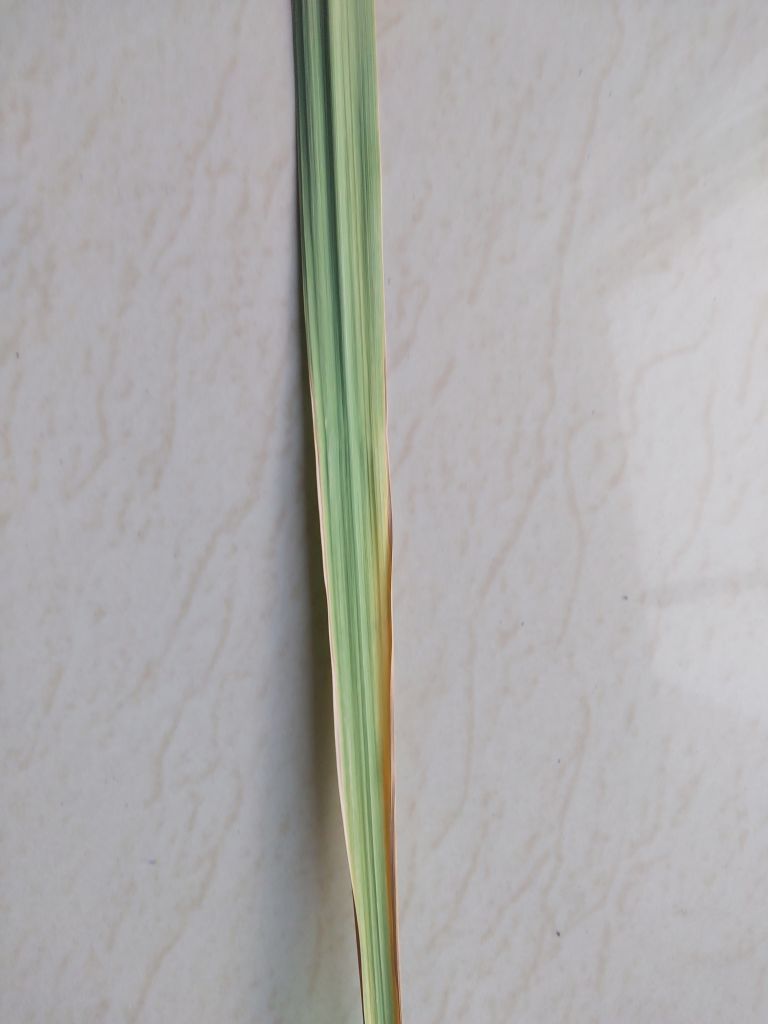
Label: Banded Chlorosis